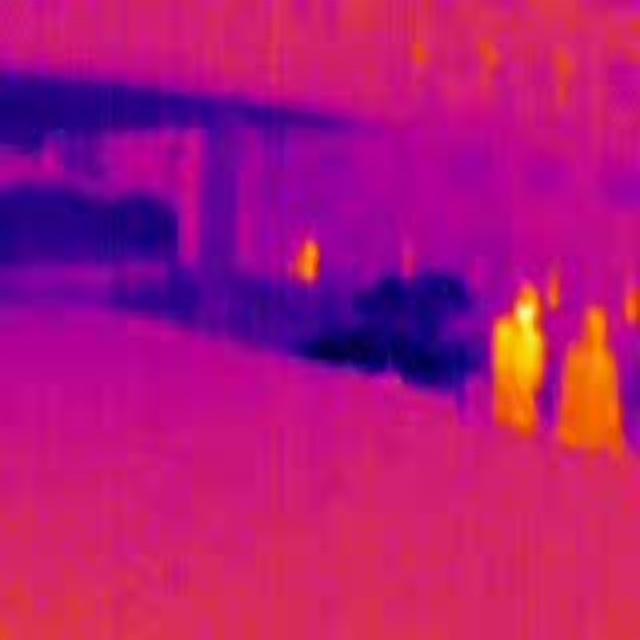
Detected objects:
label: person
label: person